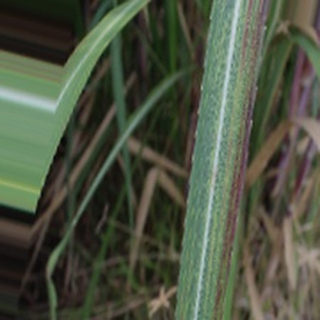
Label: sugarcane_bacterial_blight